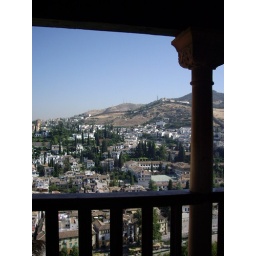
The hill of houses is the old quarter, Albayzin, where I stayed, and above it rises the bare hills of Sacromonte.